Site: brandenburg
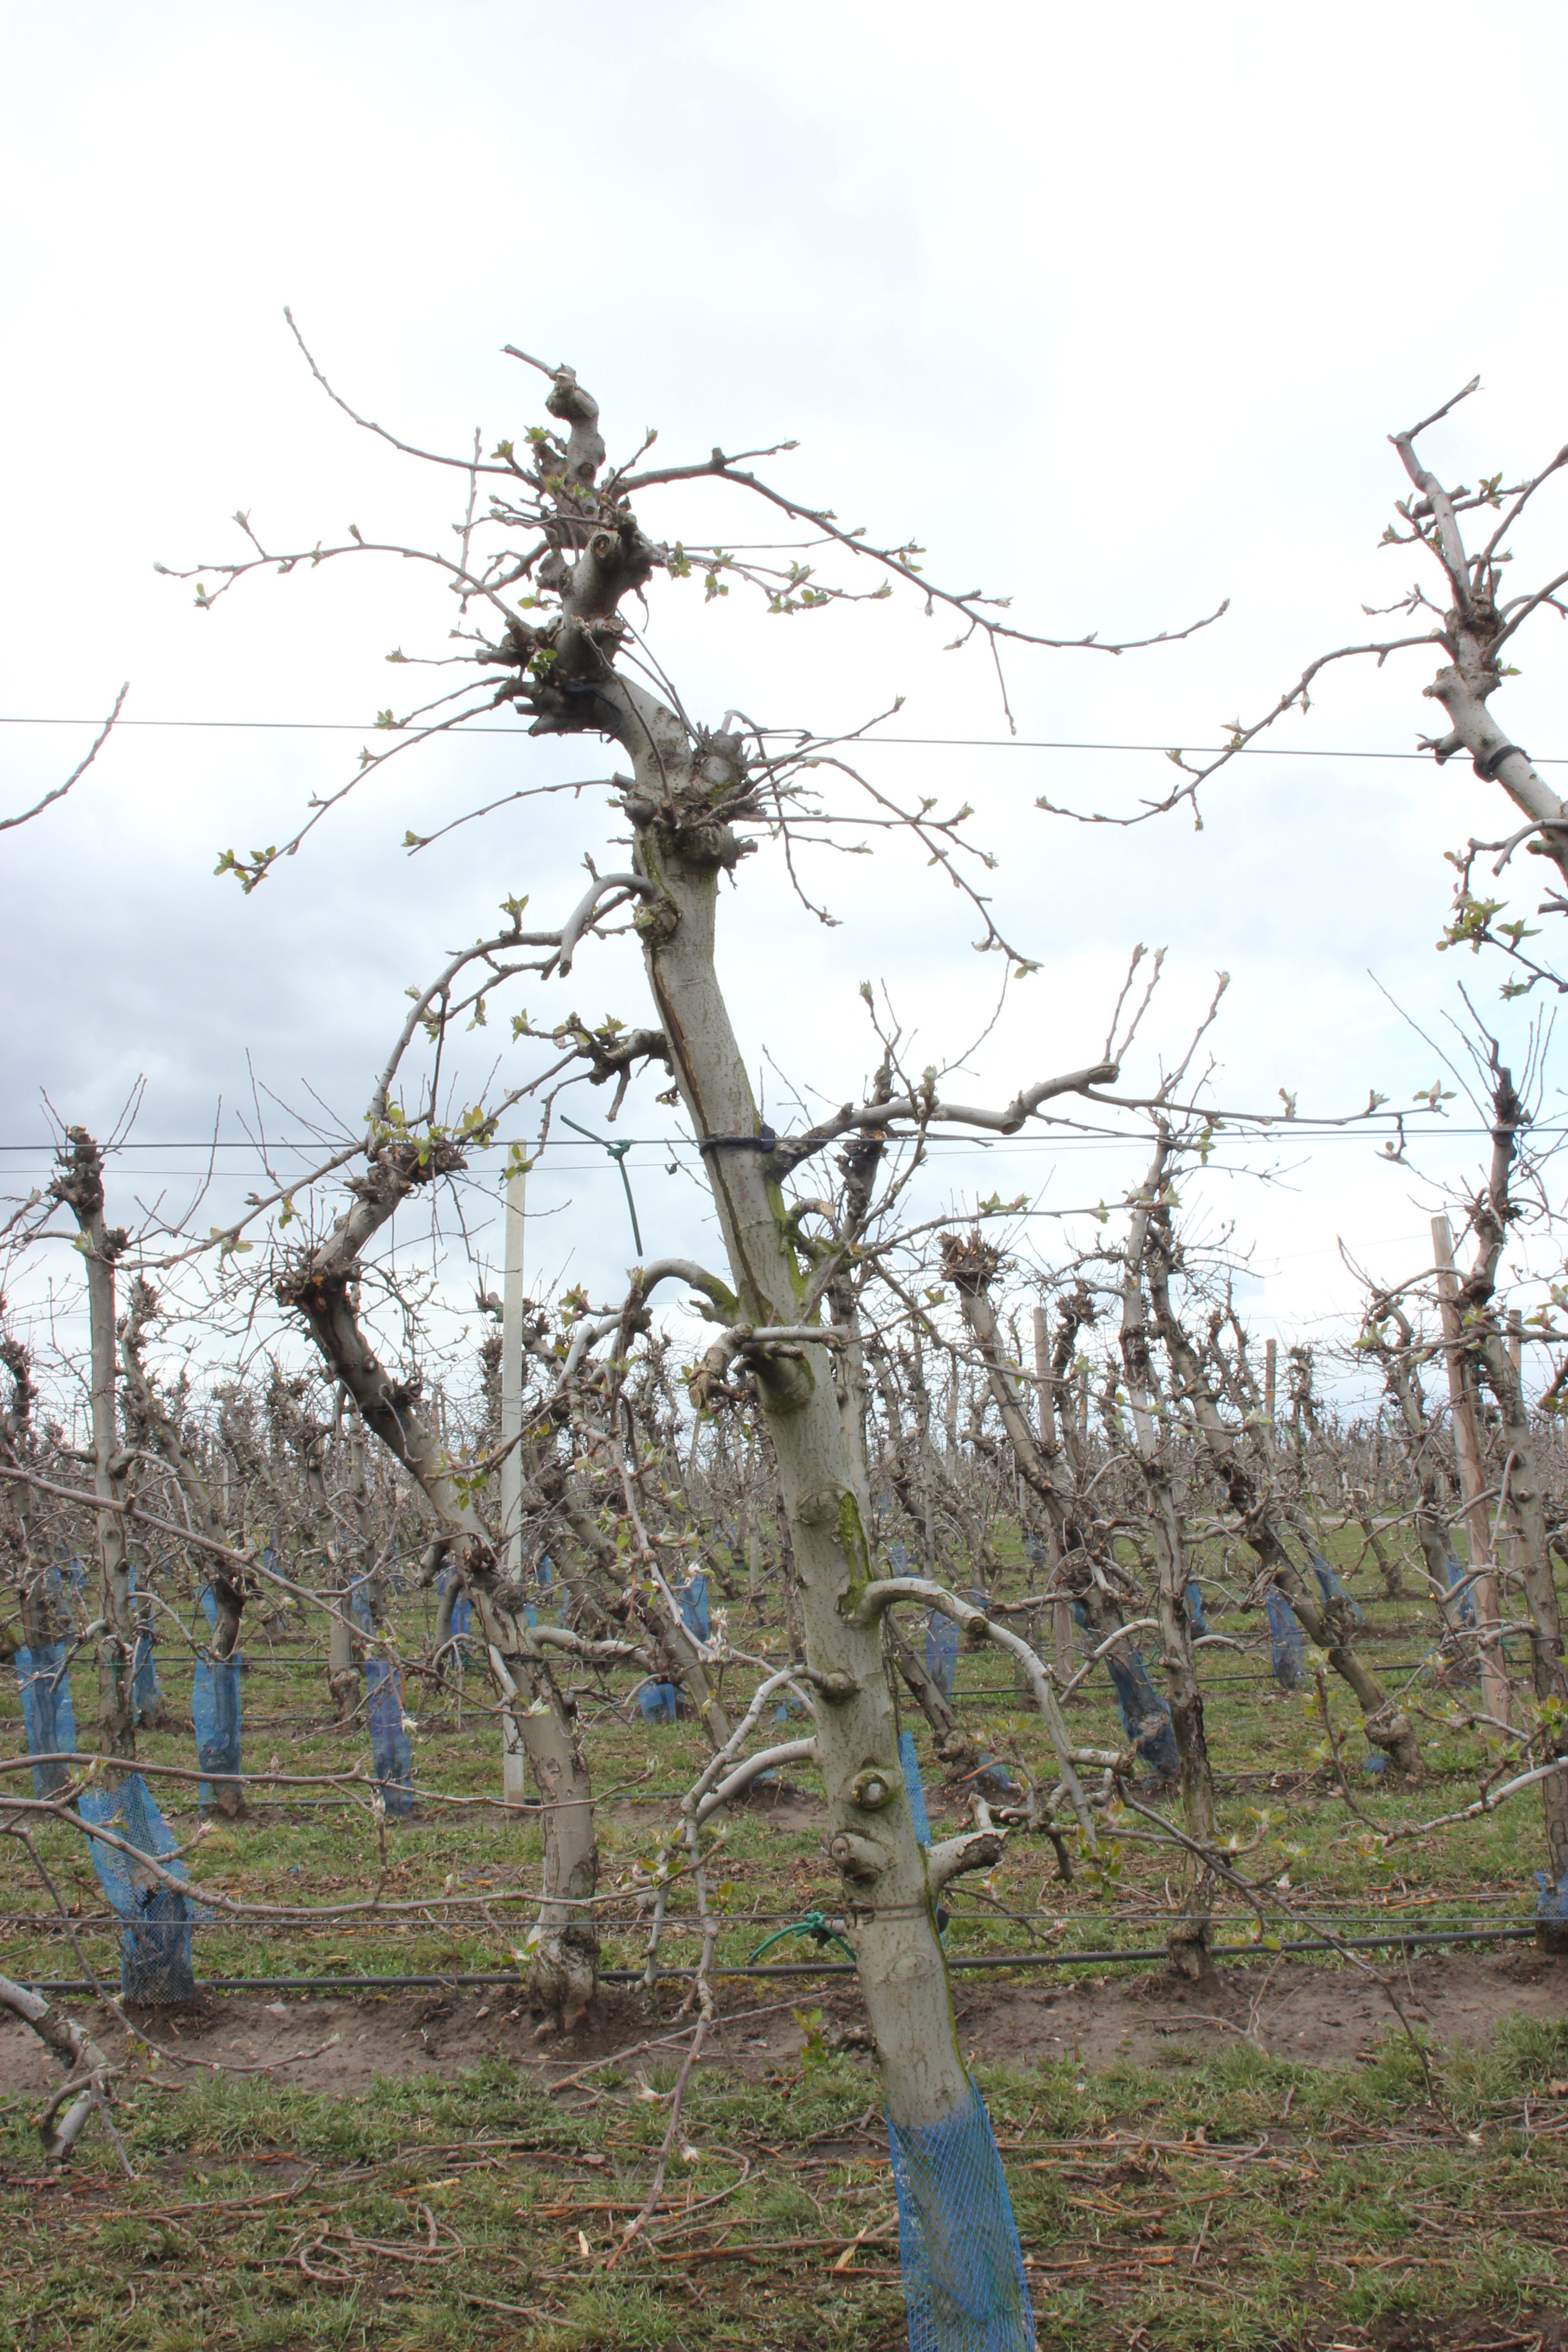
Growth stage (BBCH 55): Inflorescence emergence